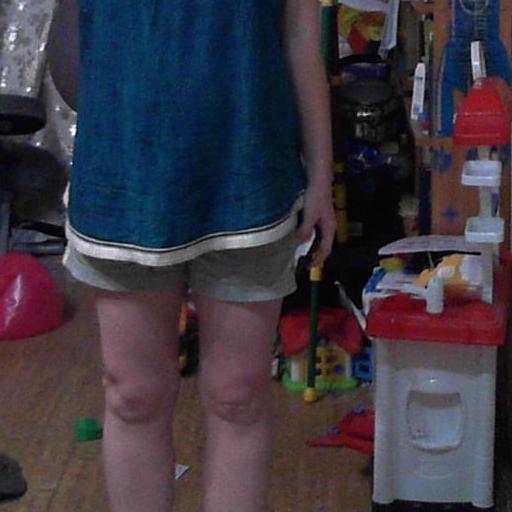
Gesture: no_gesture